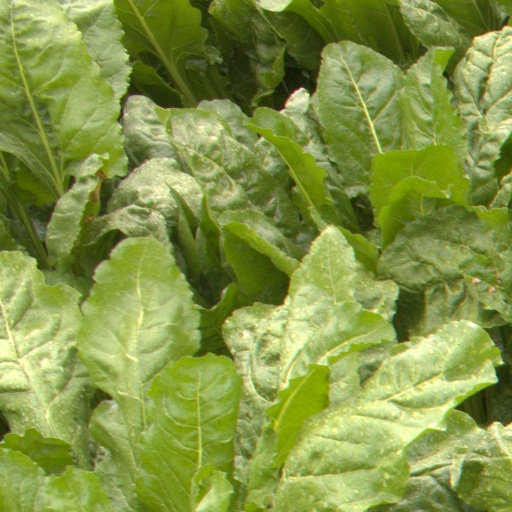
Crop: sugar beet